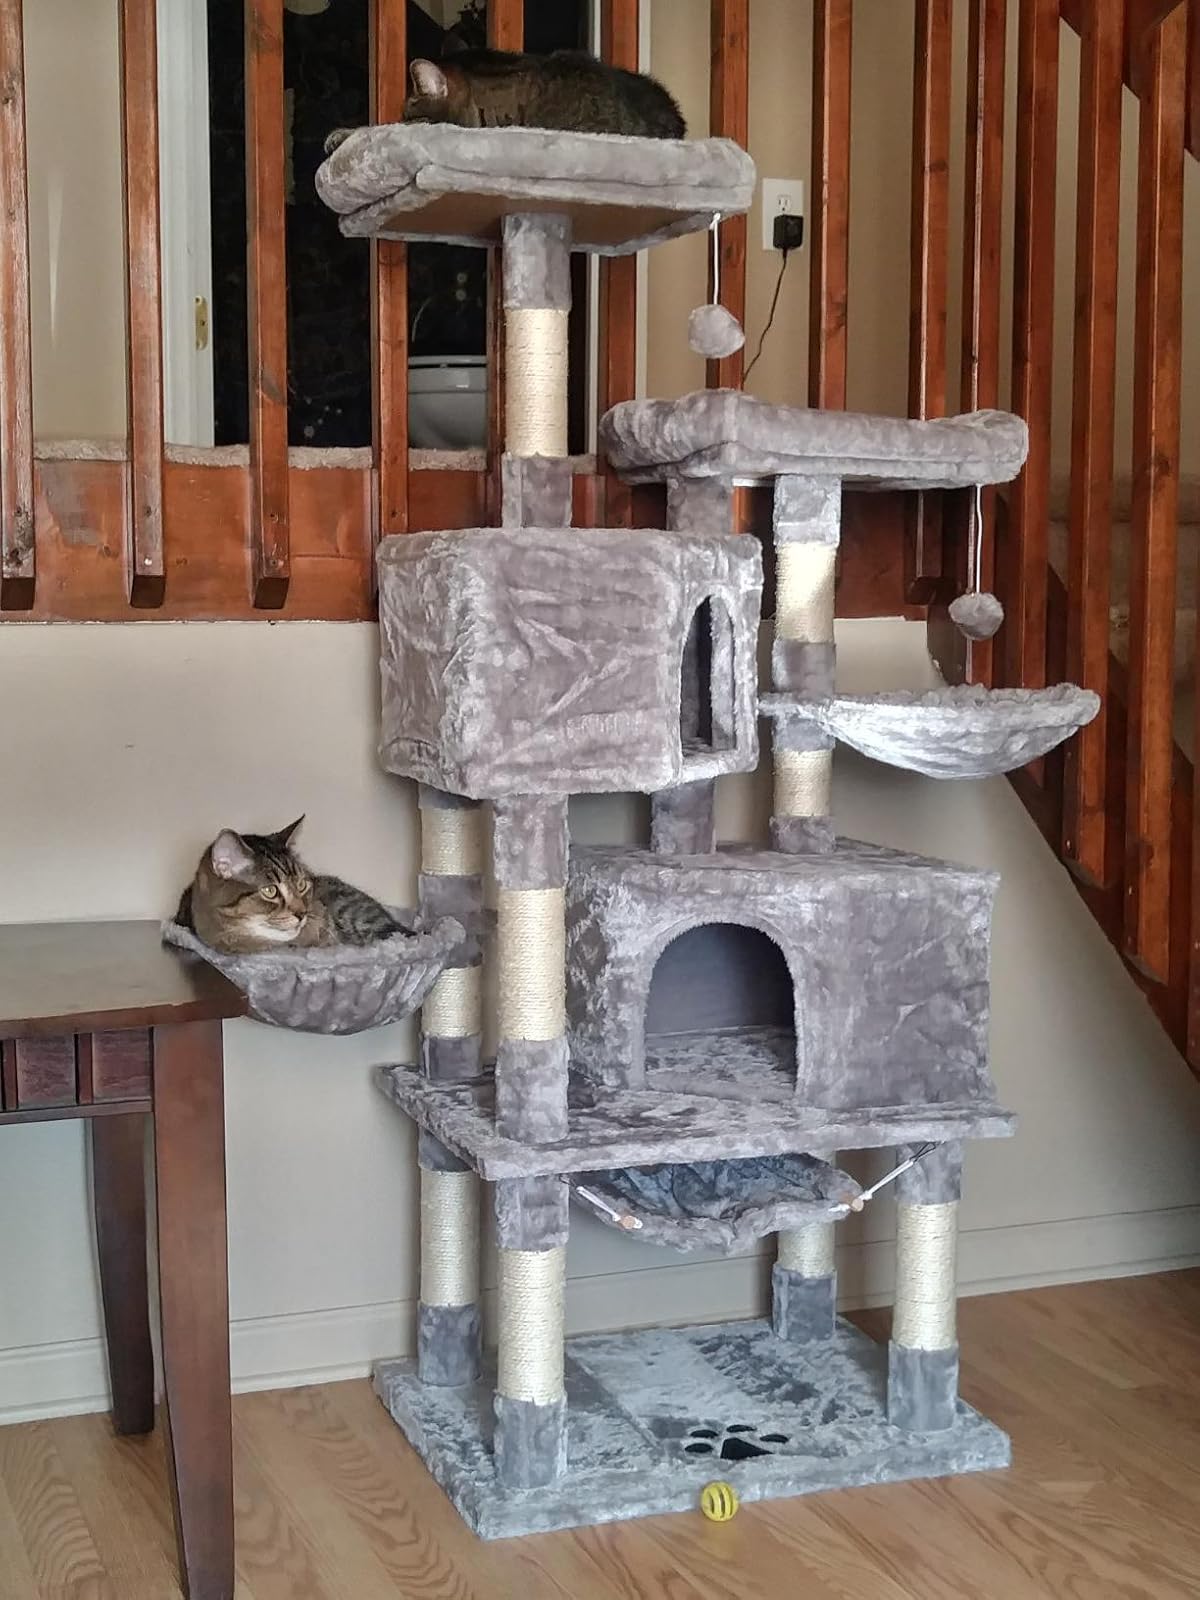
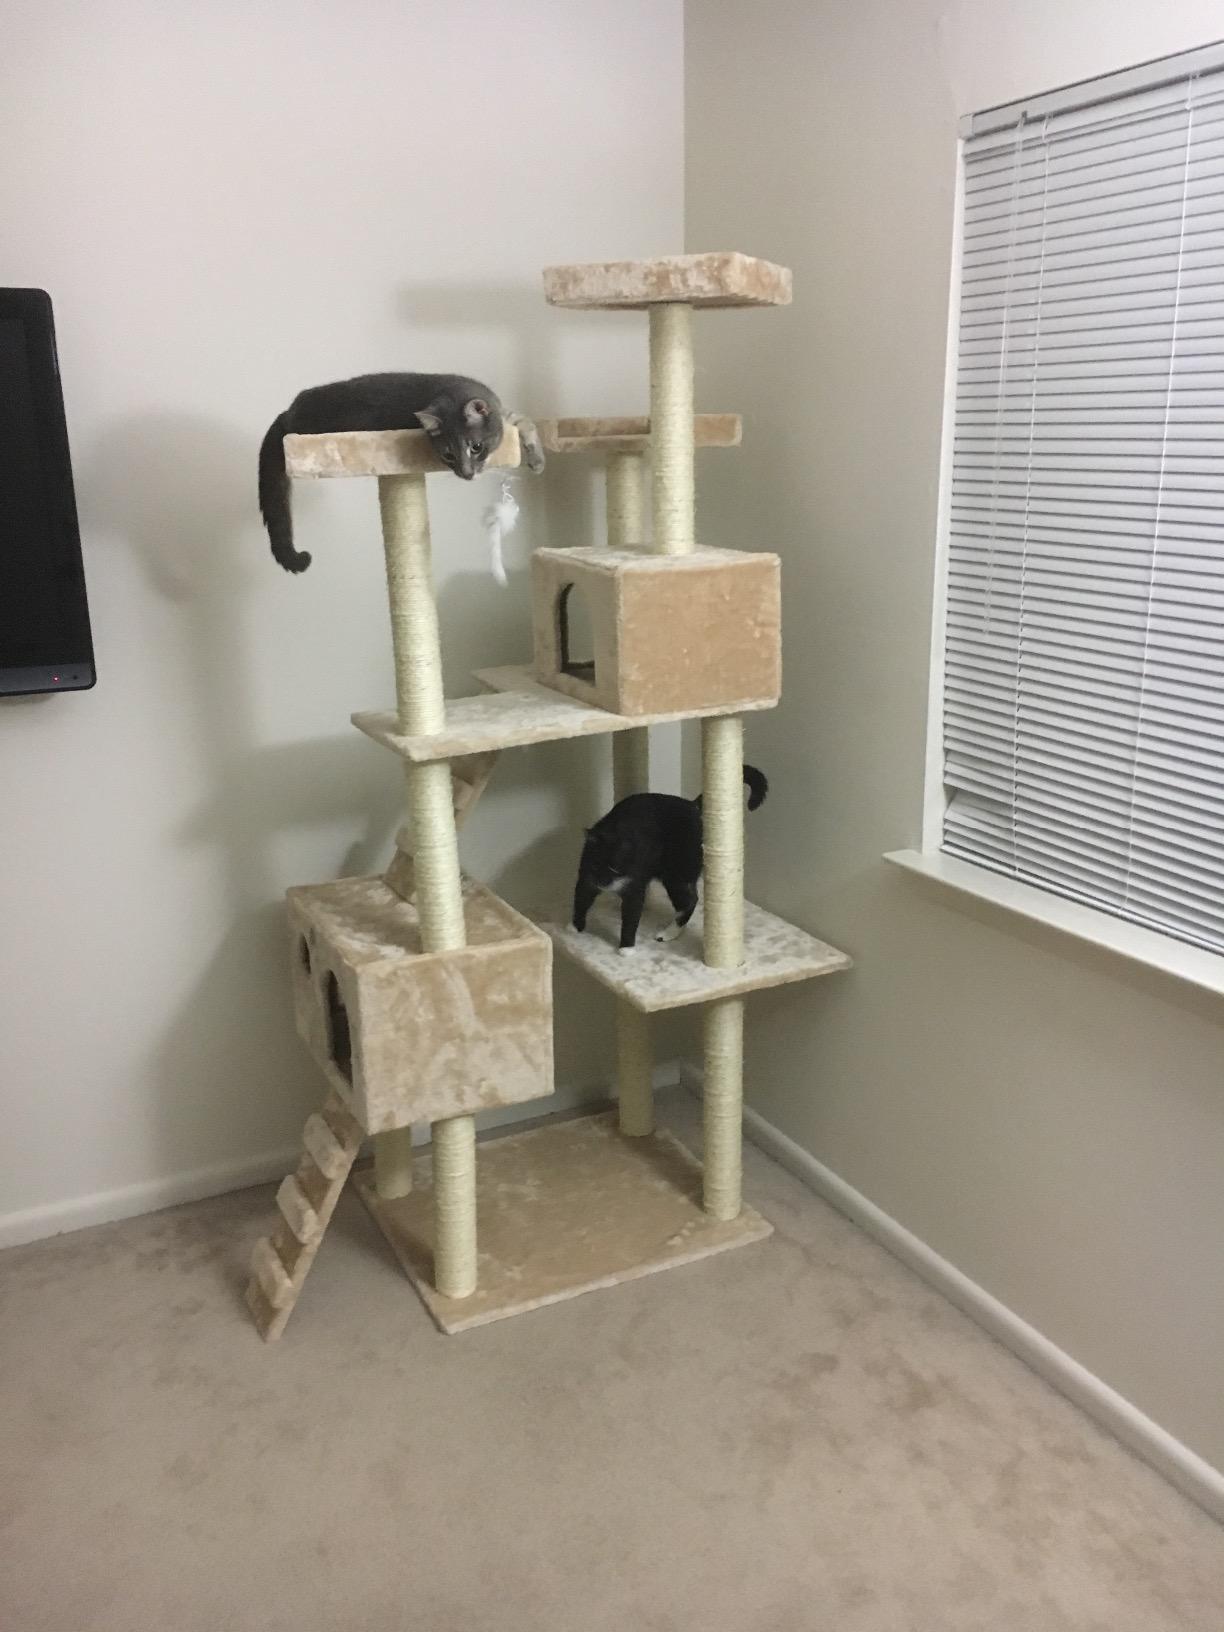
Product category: items_cat tree
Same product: no